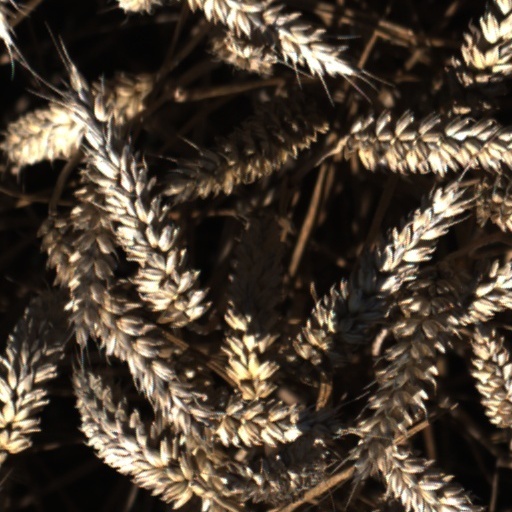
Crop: wheat